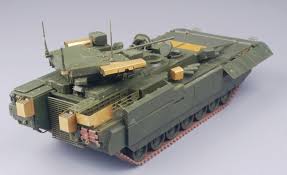
Label: BMP-T15